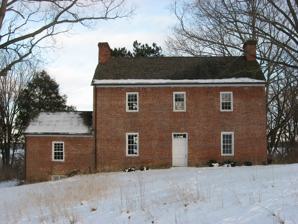
Building: David Crabill House
Country: United States of America
Year built: 1830
United States historic place David Crabill House U.S. National Register of Historic Places Show map of Ohio Show map of the United States Location 5 mi (8.0 km) east of Springfield off State Route 4 , in Moorefield Township Coordinates 39°57′39″N 83°44′52″W / 39.96083°N 83.74778°W / 39.96083; -83.74778 Area 2 acres (0.81 ha) Built c. 1825–30. Architectural style Federal, Late Federal NRHP reference No. 75001341 Added to NRHP October 10, 1975 The David Crabill House is a historic house in Moorefield Township, Ohio , built c. 1825–30 with Federal -style elements adapted to the frontier. David Crabill and his wife were early settlers in the area, arriving in 1808. References